She Gets Her Man (1945 film)

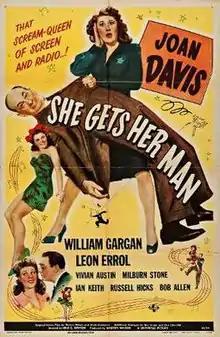
Theatrical release poster

She Gets Her Man is a 1945 American comedy film directed by Erle C. Kenton and written by Warren Wilson, Clyde Bruckman, Ray Singer and Dick Chevillat. The film stars Joan Davis, William Gargan, Leon Errol, Vivian Austin, Milburn Stone and Russell Hicks. The film was released on January 12, 1945, by Universal Pictures.